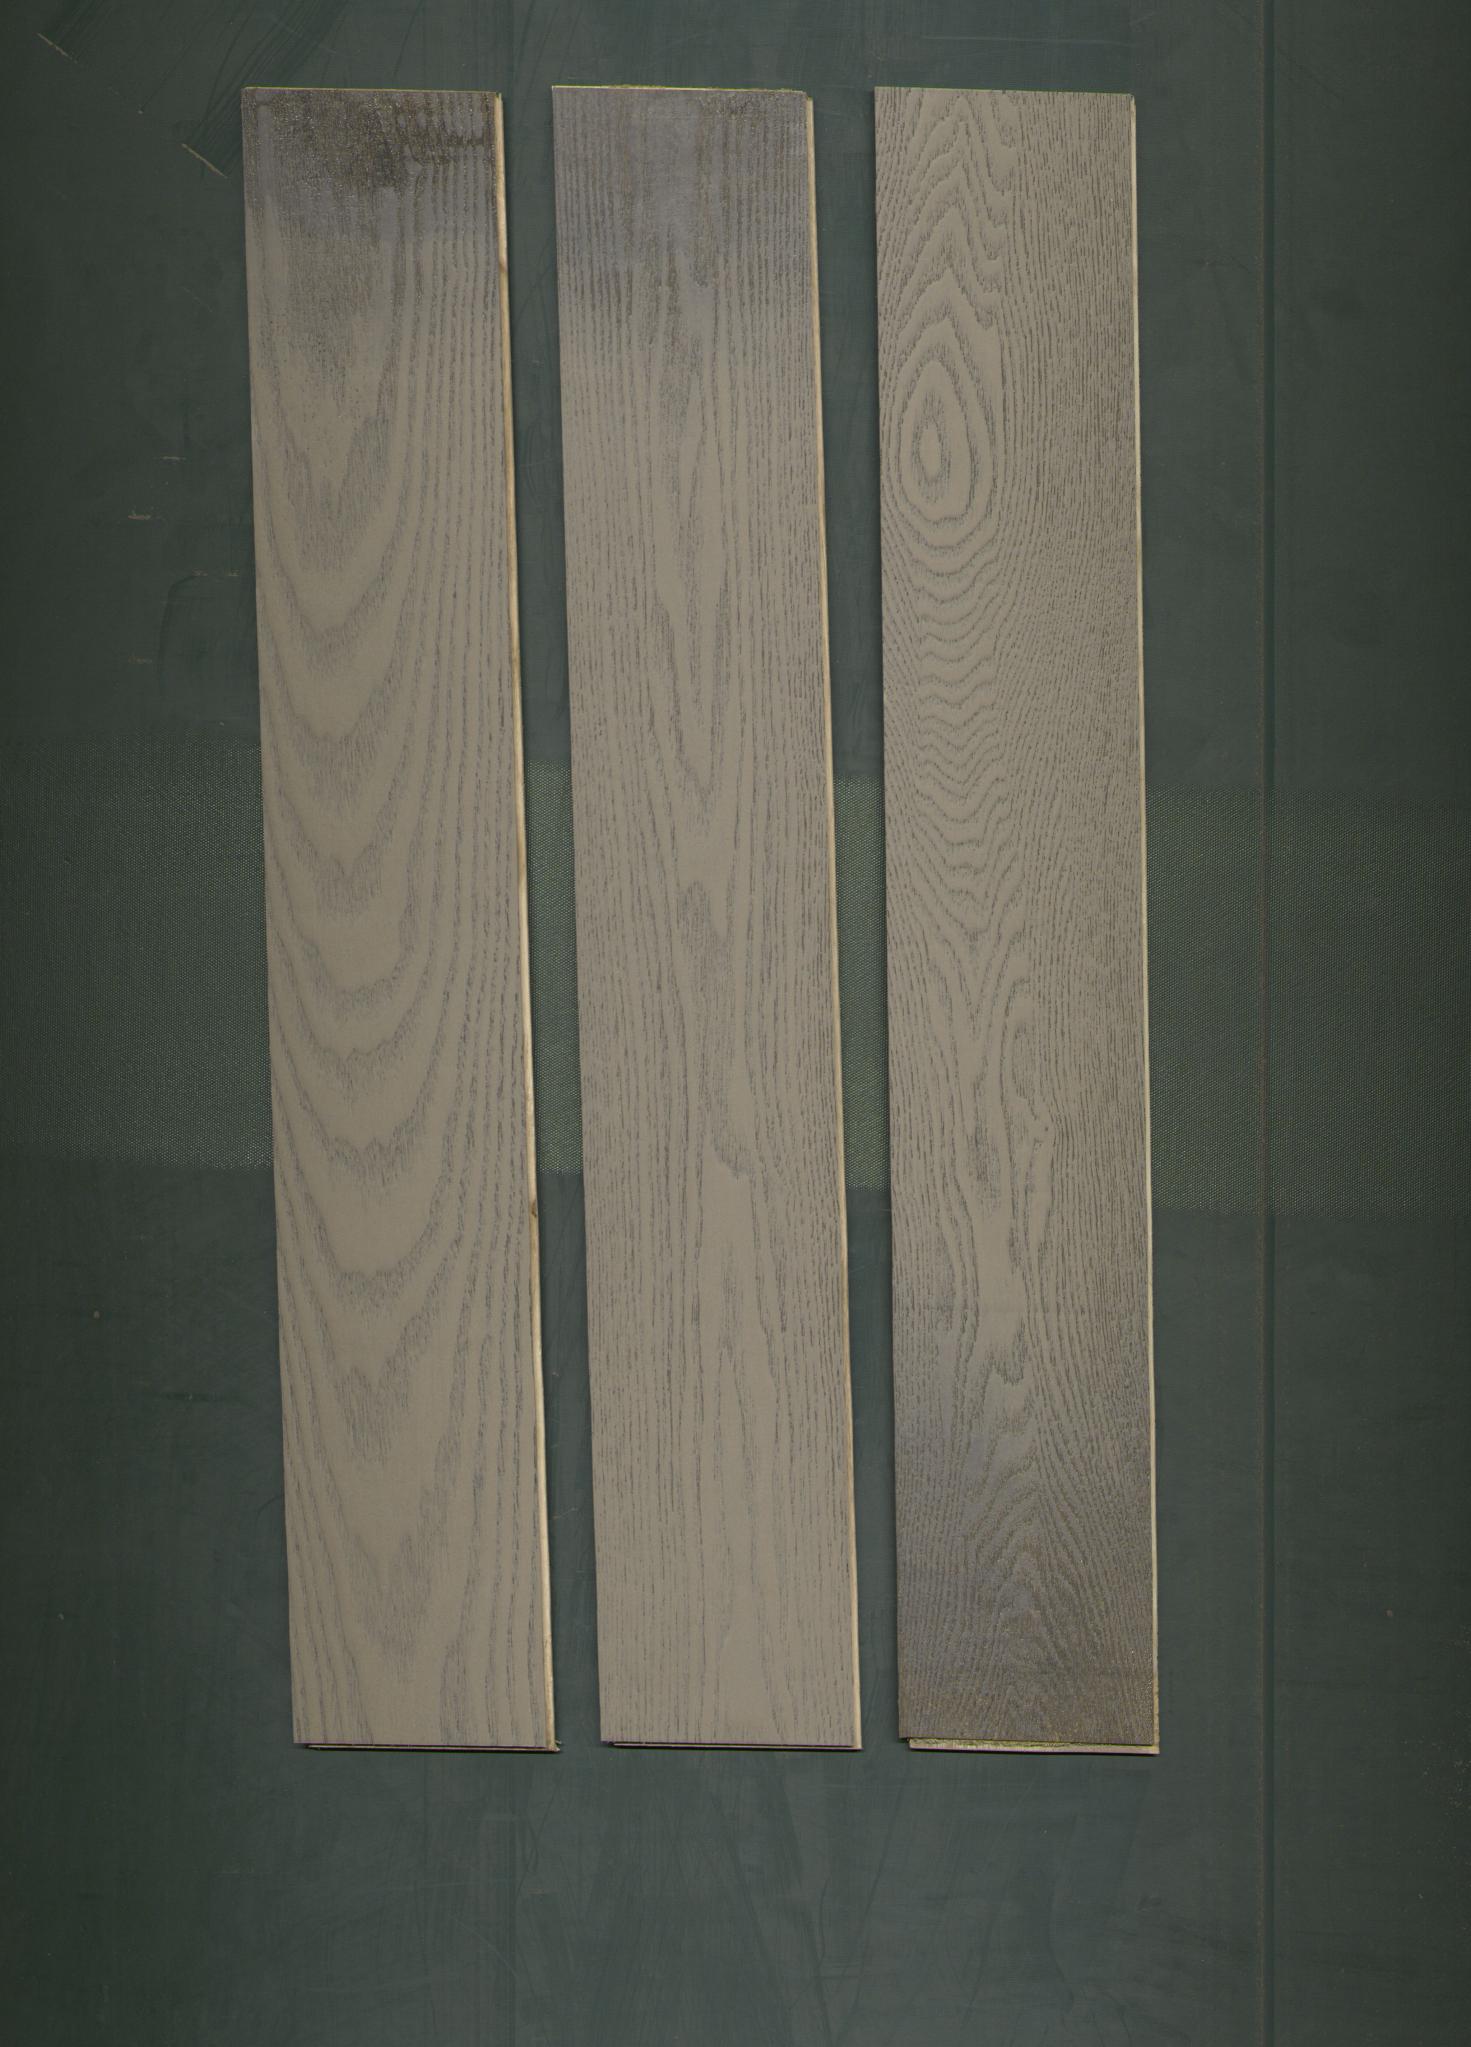
Label: mixers